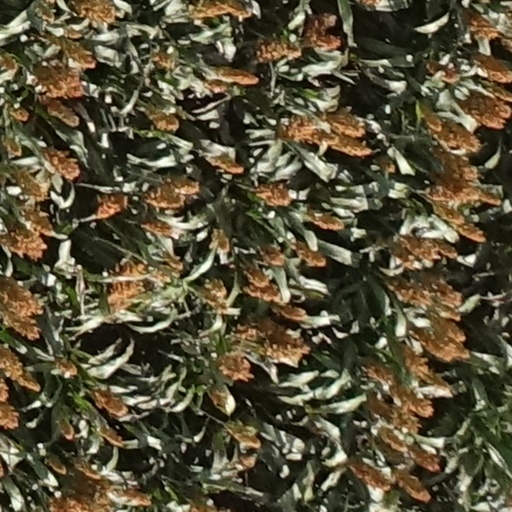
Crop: sorghum